Gene Spafford

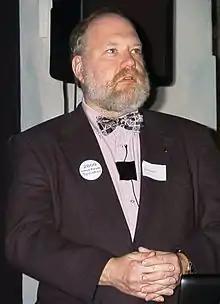
Eugene Spafford speaks on computer security at Linux Forum 2000 in Copenhagen, Denmark.

Eugene Howard Spafford (born 1956), known as Spaf, is an American distinguished professor of computer science at Purdue University and a computer security expert.